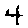
Label: 4